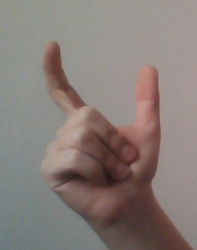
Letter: nun